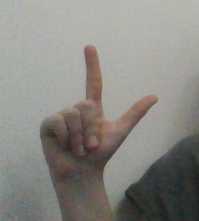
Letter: laam